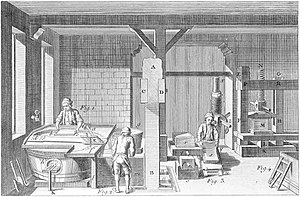
Bøttepapir
Værksted for papirfremstilling. Kobberstik fra den franske Encyclopédie
Værksted for papirfremstilling. Fra den franske Encyclopédie (Encyclopédie, ou dictionnaire raisonné des sciences, des arts et des métiers) der udkom mellem 1751 og 1772
Bøttepapir er håndformet papir. Bøtten er det kar som fibermassen røres ud i